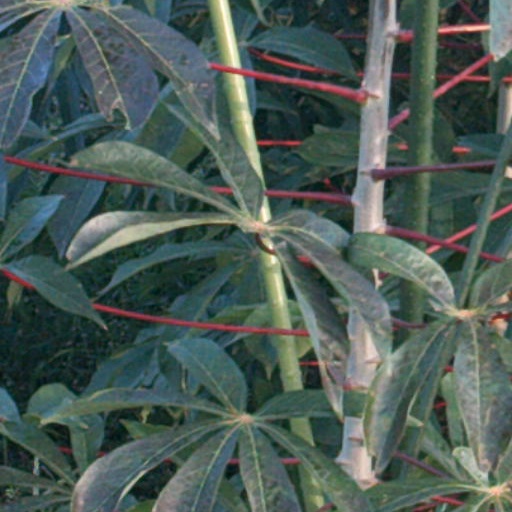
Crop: cassava